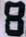
Number: 8